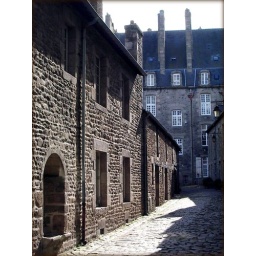
Dinan, France, streetscape near clock tower